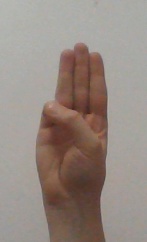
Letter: thaa